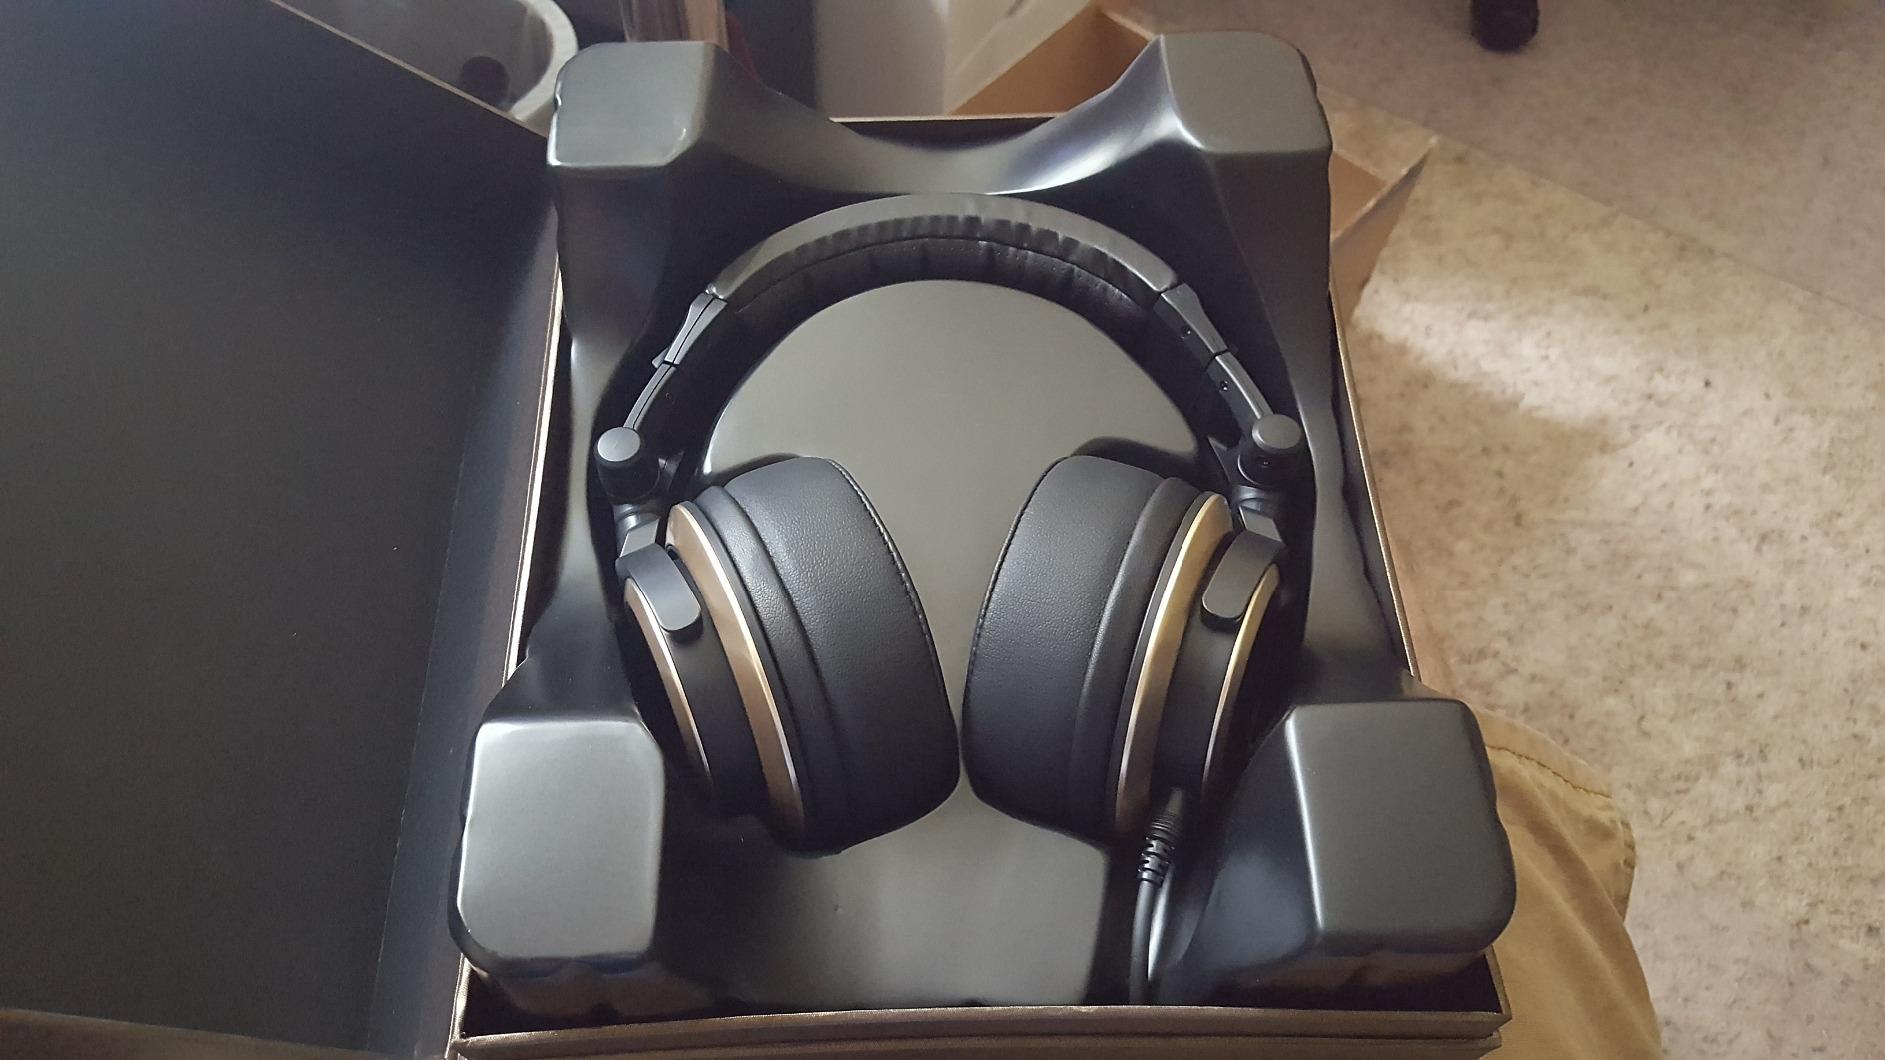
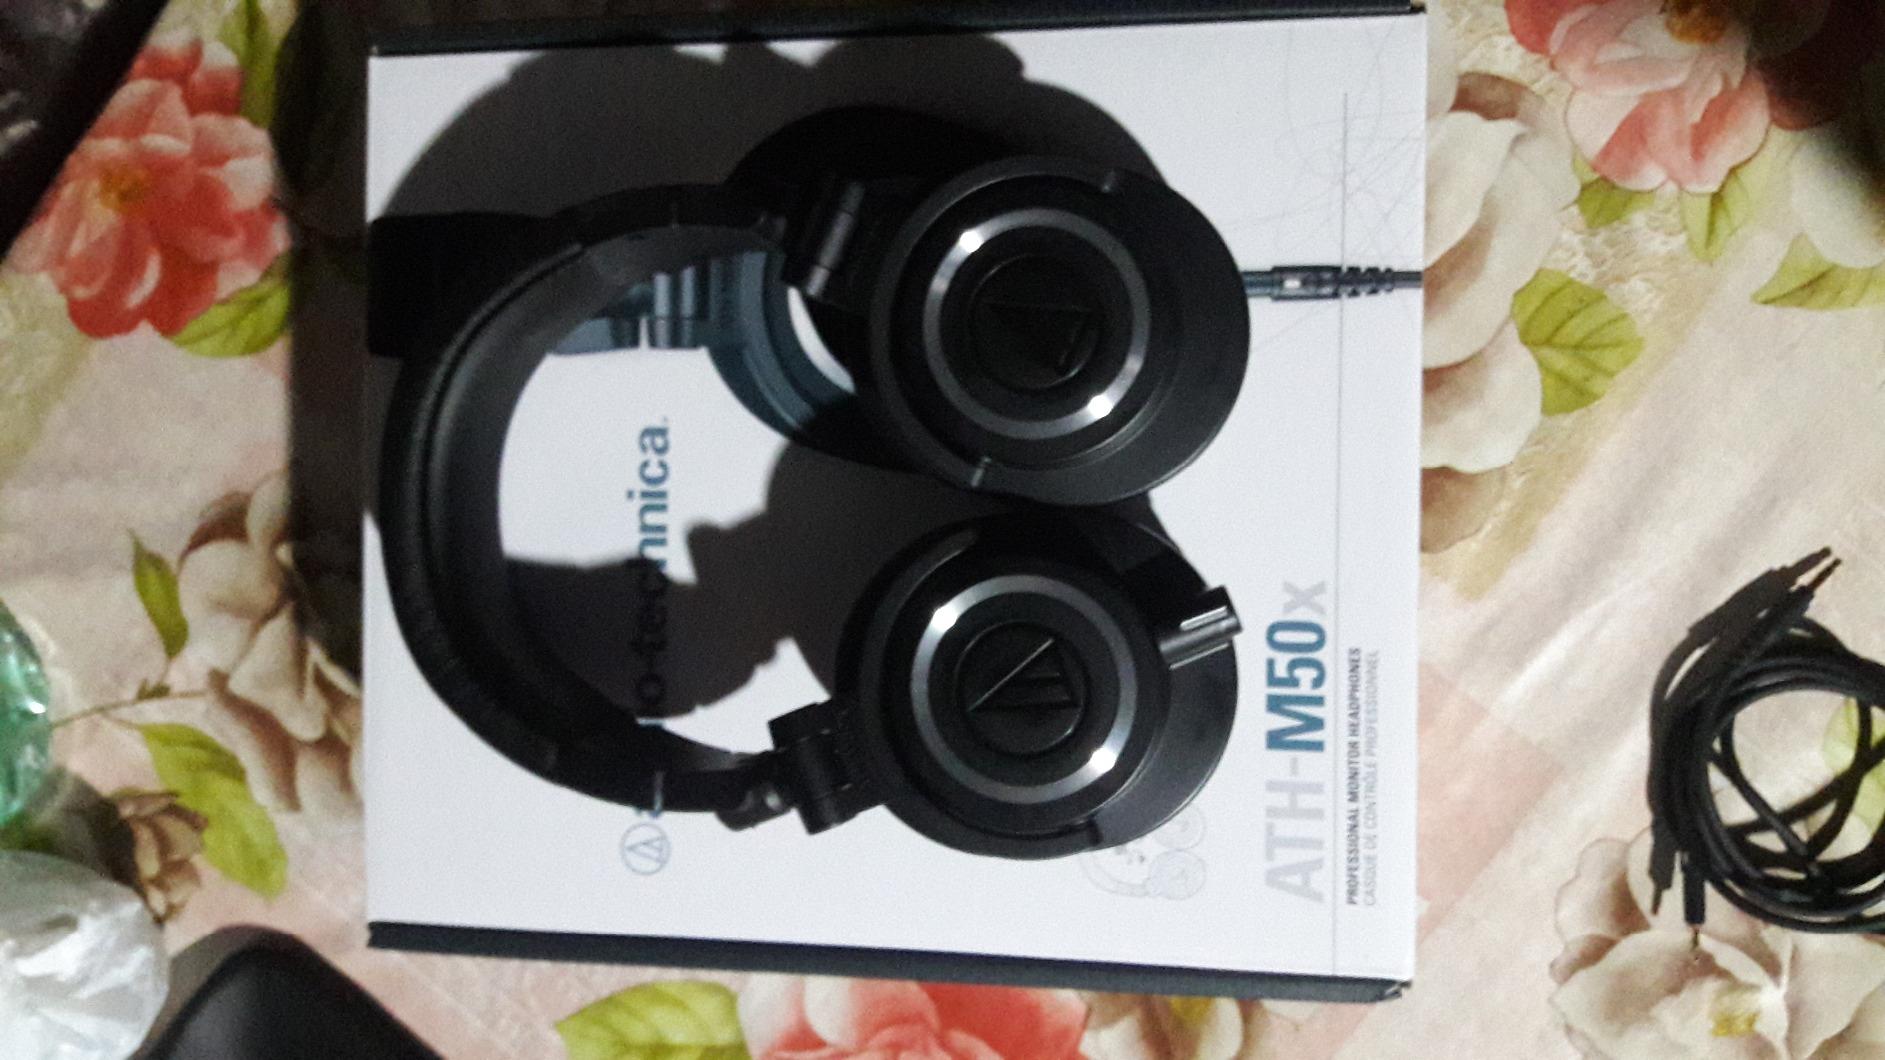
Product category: headphones
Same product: no